Nebula Award Stories Seventeen

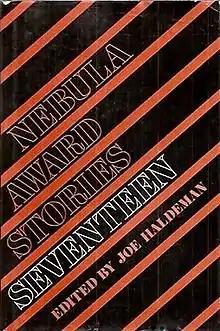
Cover of first edition

Nebula Award Stories Seventeen is an anthology of award winning science fiction short works edited by Joe Haldeman. It was first published in hardcover by Holt, Rinehart and Winston in August 1983; a paperback edition was issued by Ace Books in June 1985 under the variant title "Nebula Award Stories 17".